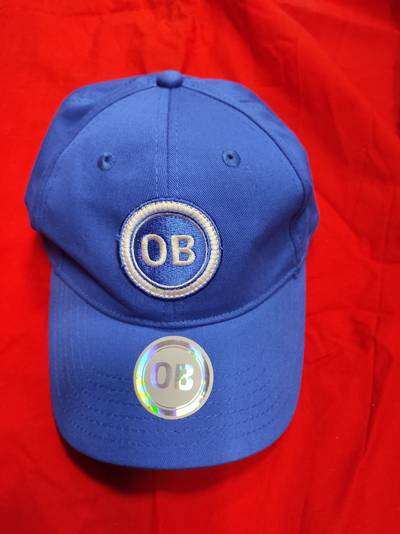
Waste category: clothes